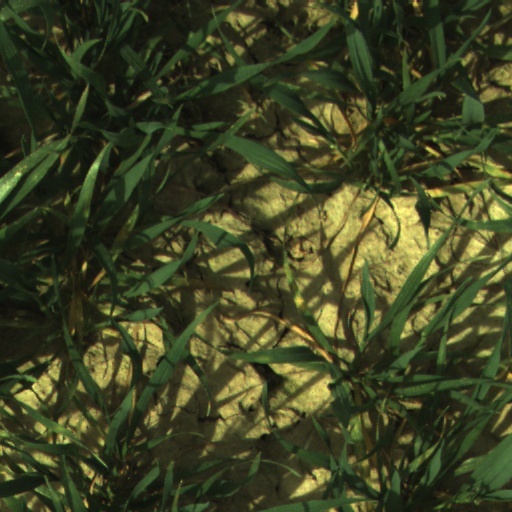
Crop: wheat